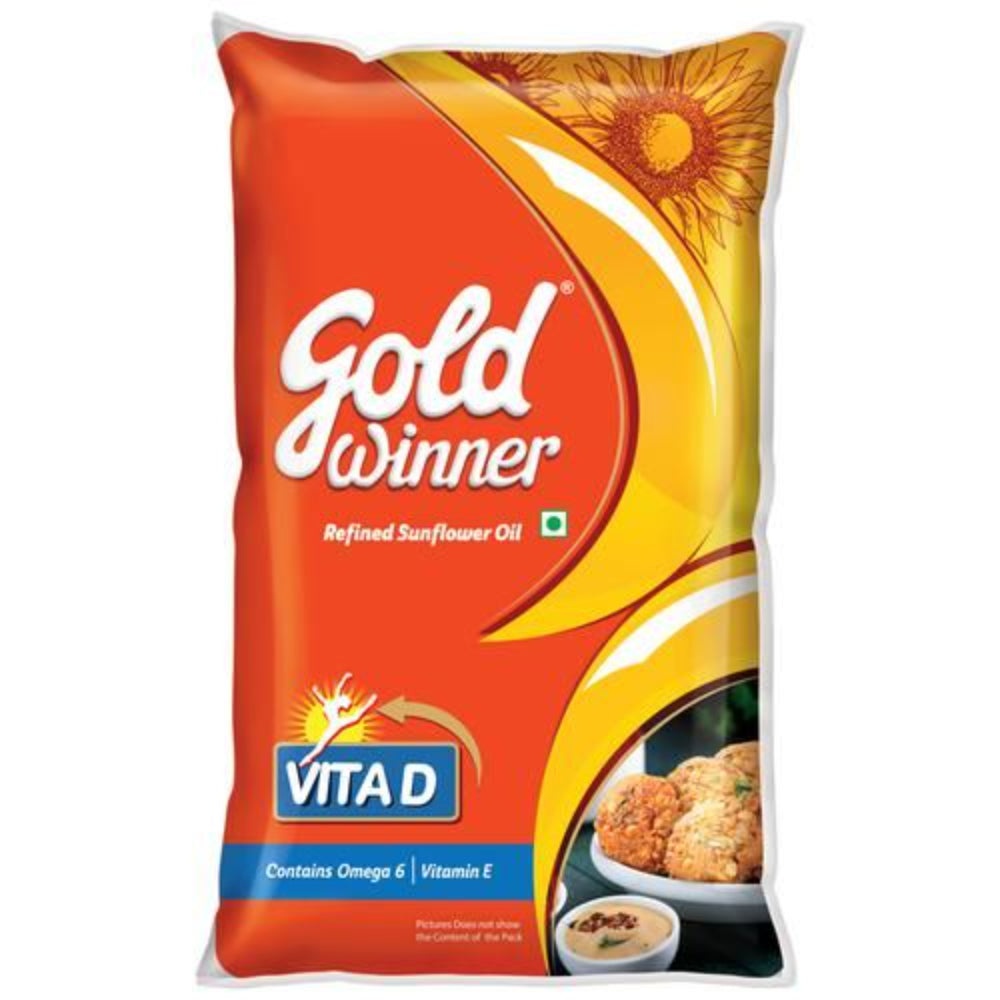
GOLD WINNER REFINED SUNFLOWER OIL 1 LTR POUCH || S2
Sunflower oil is often used as a cooking oil. Gold Winner Refined Sunflower Oil has a high smoking point and good heat tolerance thereby making it a good choice for preparing meals. You can use sunflower oil in place of butter or shortening in many cookie, brownie, and cake recipes.
Brand: GOLD WINNER
Category: Food, Beverages & Tobacco > Food Items > Cooking & Baking Ingredients > Cooking Oils > Sunflower Oil